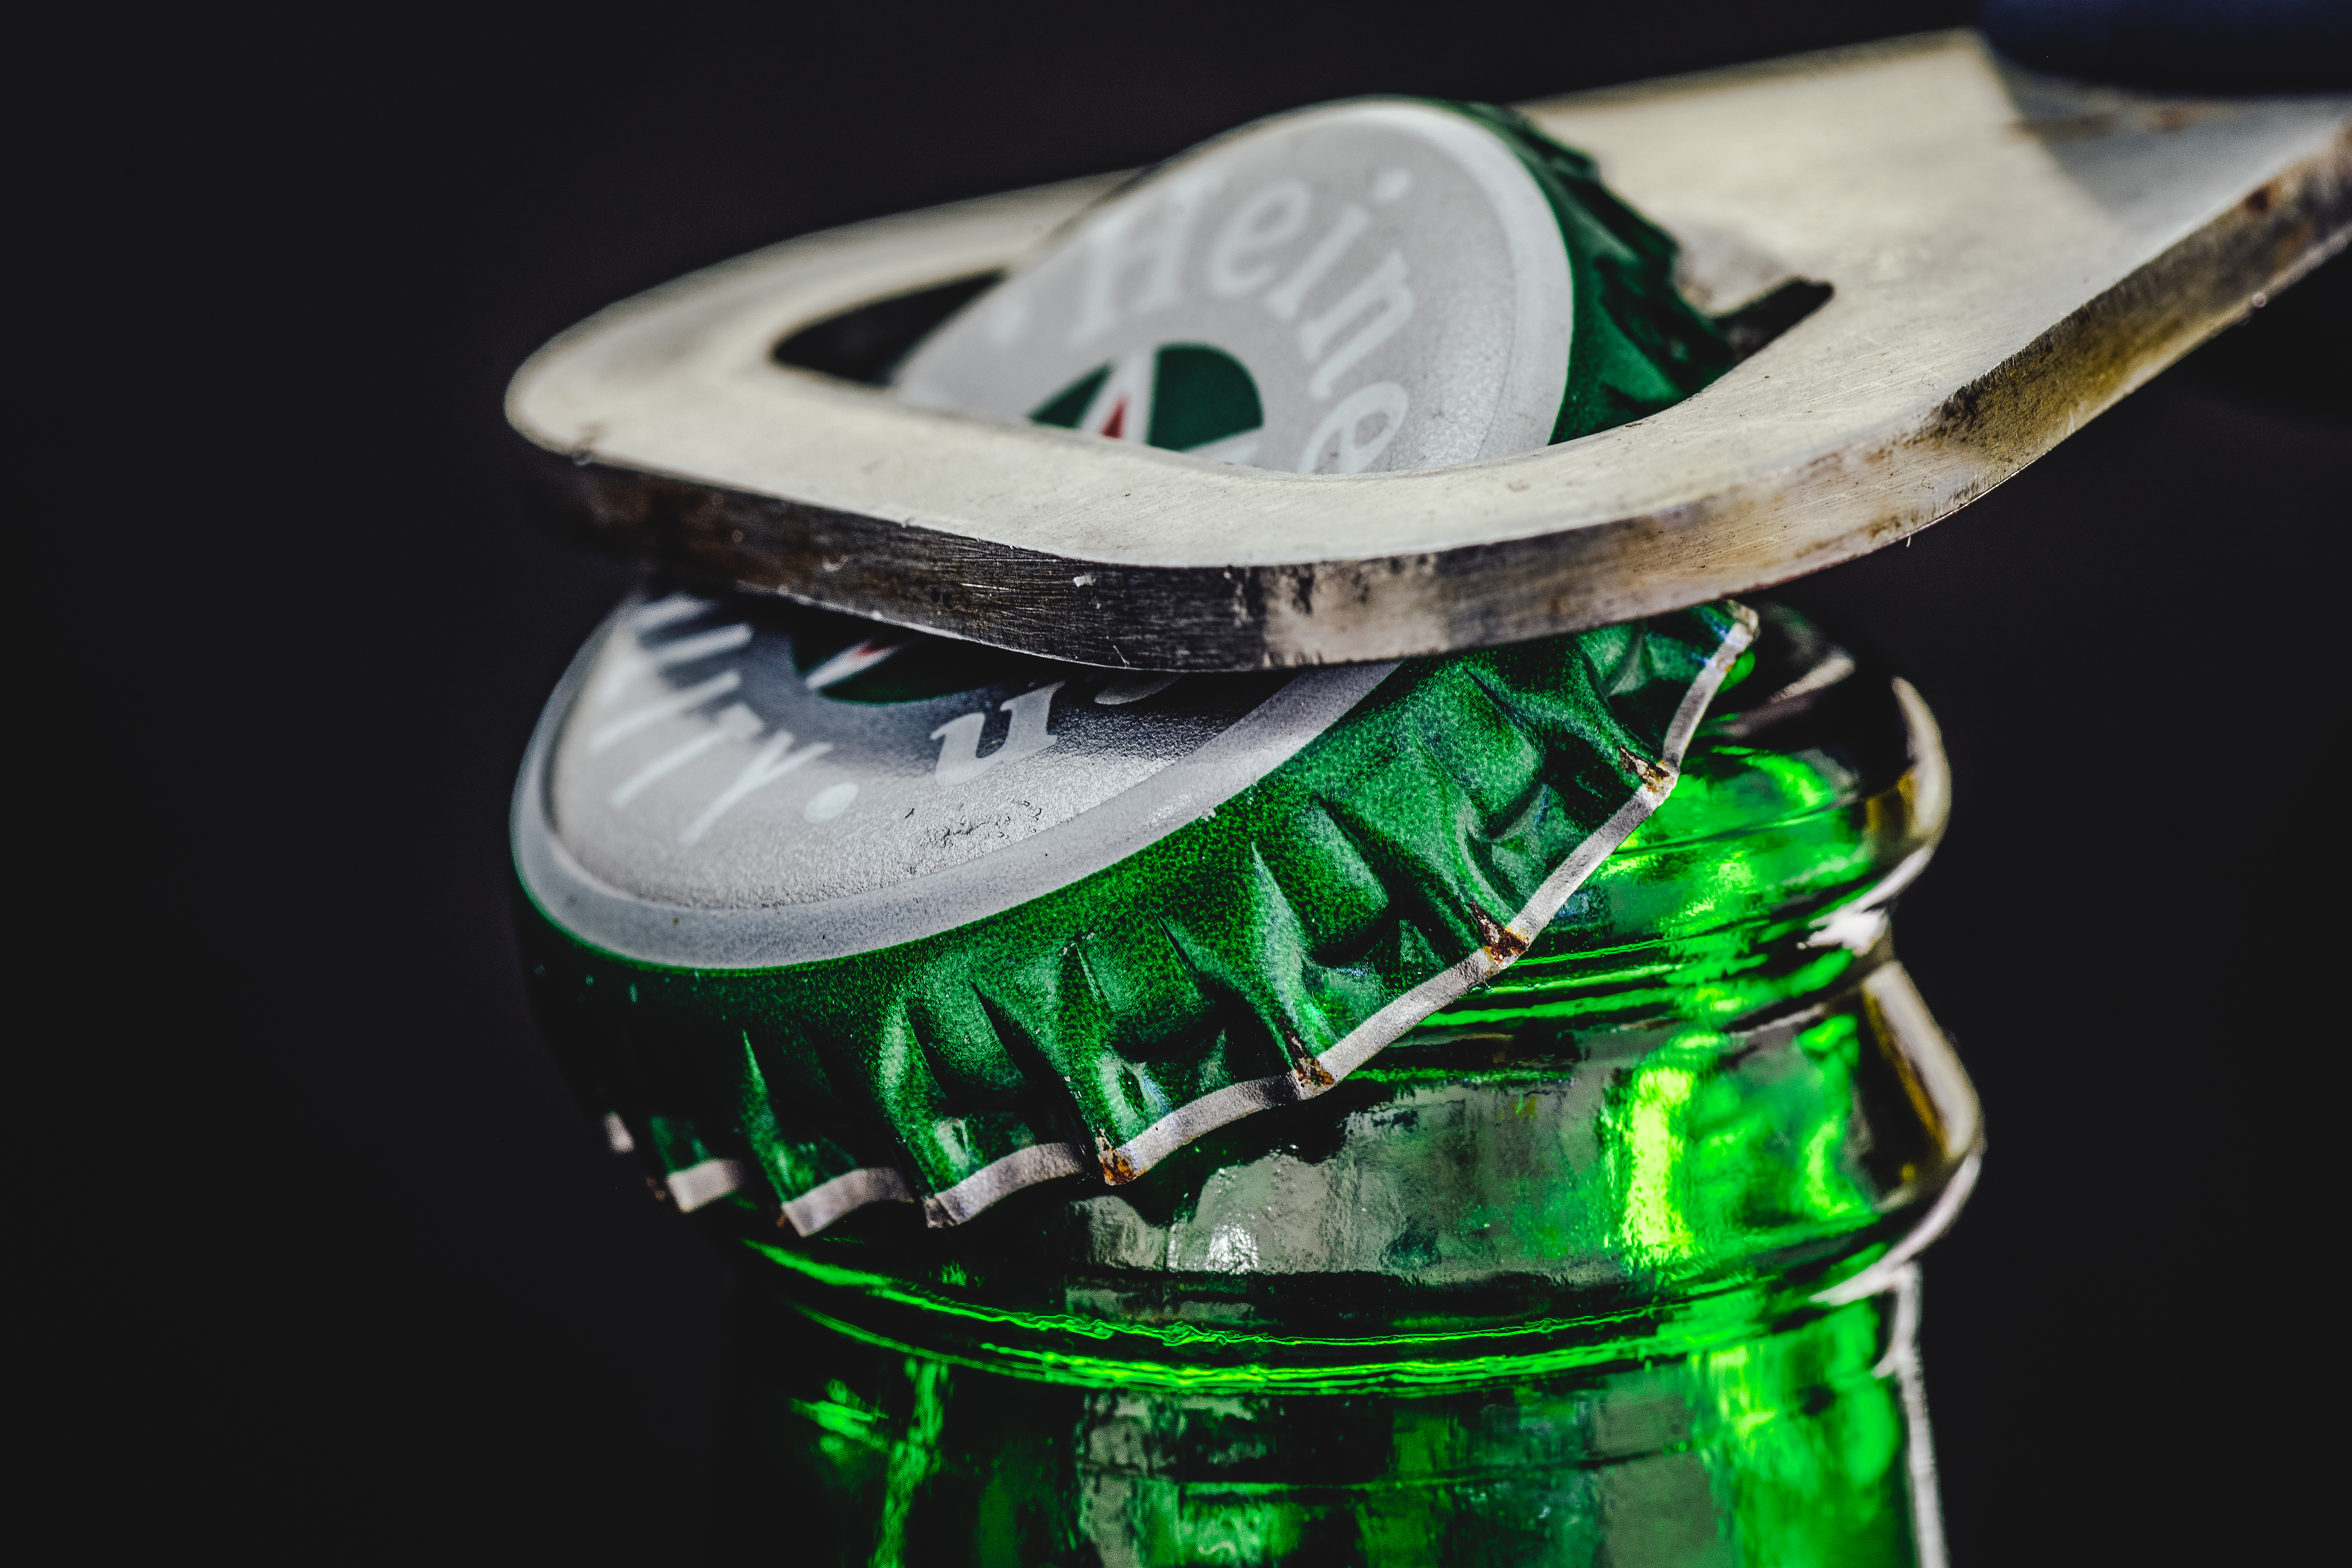
glass, green, bottle, beer, alcohol, jewellery, heineken, macromondays, hmm, ilce7m2, 272e, opener, palelagerbeer, galssbottle, redstar, ductchbeer, tamron90mmf28macro, ductch, openabeercap, abouttoopen, greenbottleandredstar, capopener, onebottleaday, greenglassbottle, mydailyroutine, greenbottle, fashion accessory